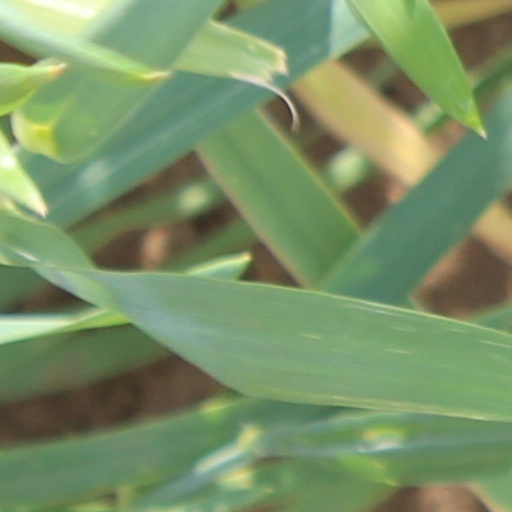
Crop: wheat